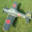
Label: airplane